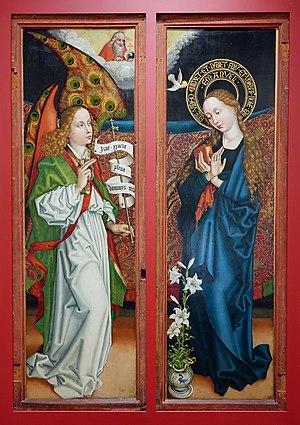
Retable d'Orlier, Annonciation (1472) de Martin Schongauer au musée Unterlinden de Colmar (Haut-Rhin, France).
Martin Schongauer, né vers 1450 à Colmar et mort en 1491 à Vieux-Brisach, est un peintre et graveur allemand de la fin du Moyen Âge. Graveur le plus illustre de son temps, sa renommée s'étend jusqu'en Italie et aux Pays-Bas. Albrecht Dürer veut devenir son disciple, mais Schongauer meurt prématurément alors que Dürer n'est qu'à quelques jours de voyage de Colmar.
Le musée Unterlinden est un musée d'association situé dans la ville alsacienne de Colmar. C'est l'un des musées de beaux-arts de province le plus visité. Il est géré, depuis plus de 150 ans, par la Société Schongauer, association de droit local dotée d’une autonomie financière et administrative. Il bénéficie de l'appellation musée de France, contrôlée par le service des Musées de France. Autour du cloître gothique du XIIIᵉ siècle se déploient les collections du XVᵉ au XVIIIᵉ siècle. L'œuvre la plus célèbre, le retable d'Issenheim a trouvé sa place dans l'ancienne église conventuelle.